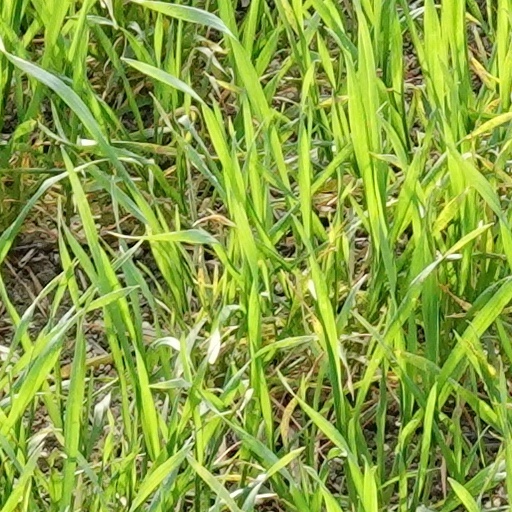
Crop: wheat